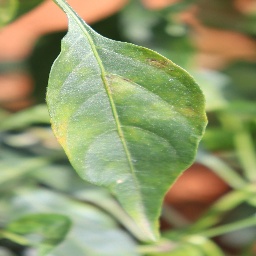
Label: healthy